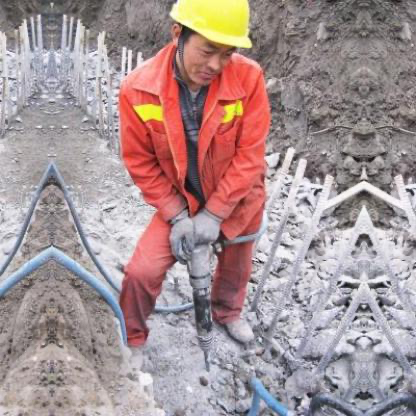
Objects in the image:
label: helmet